Stepanavan

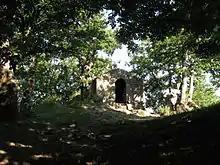
Surp Nshan chapel

In May 1918, Lori became part of the newly formed Republic of Armenia. In late 1918, Armenia and Georgia fought a border war over Lori. In January 1919, the Lori neutral zone was established by the British forces. Following Armenia's sovietization in December 1920, Lori -including Jalaloghli- was finally incorporated into Soviet Armenia on 11 February 1921. In 1923, Jalaloghli was renamed Stepanavan after the Armenian Bolshevik leader Stepan Shaumian.